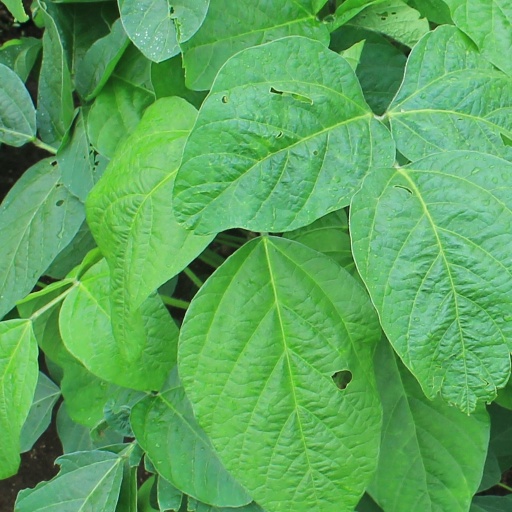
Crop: soybean